Eric Willis

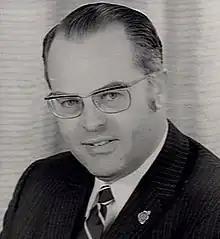
Willis 1965

Sir Eric Archibald Willis (15 January 1922 – 10 May 1999) was an Australian politician, Cabinet Minister and the 34th Premier of New South Wales, serving from 23 January 1976 to 14 May 1976. Born in Murwillumbah in 1922, Willis was educated at Murwillumbah High School and the University of Sydney, where he obtained a Bachelor of Arts with double honours. Enlisting during World War II, Willis served on the homefront and later served in New Guinea and the Philippines. He continued to serve the Citizen Military Forces until 1958.